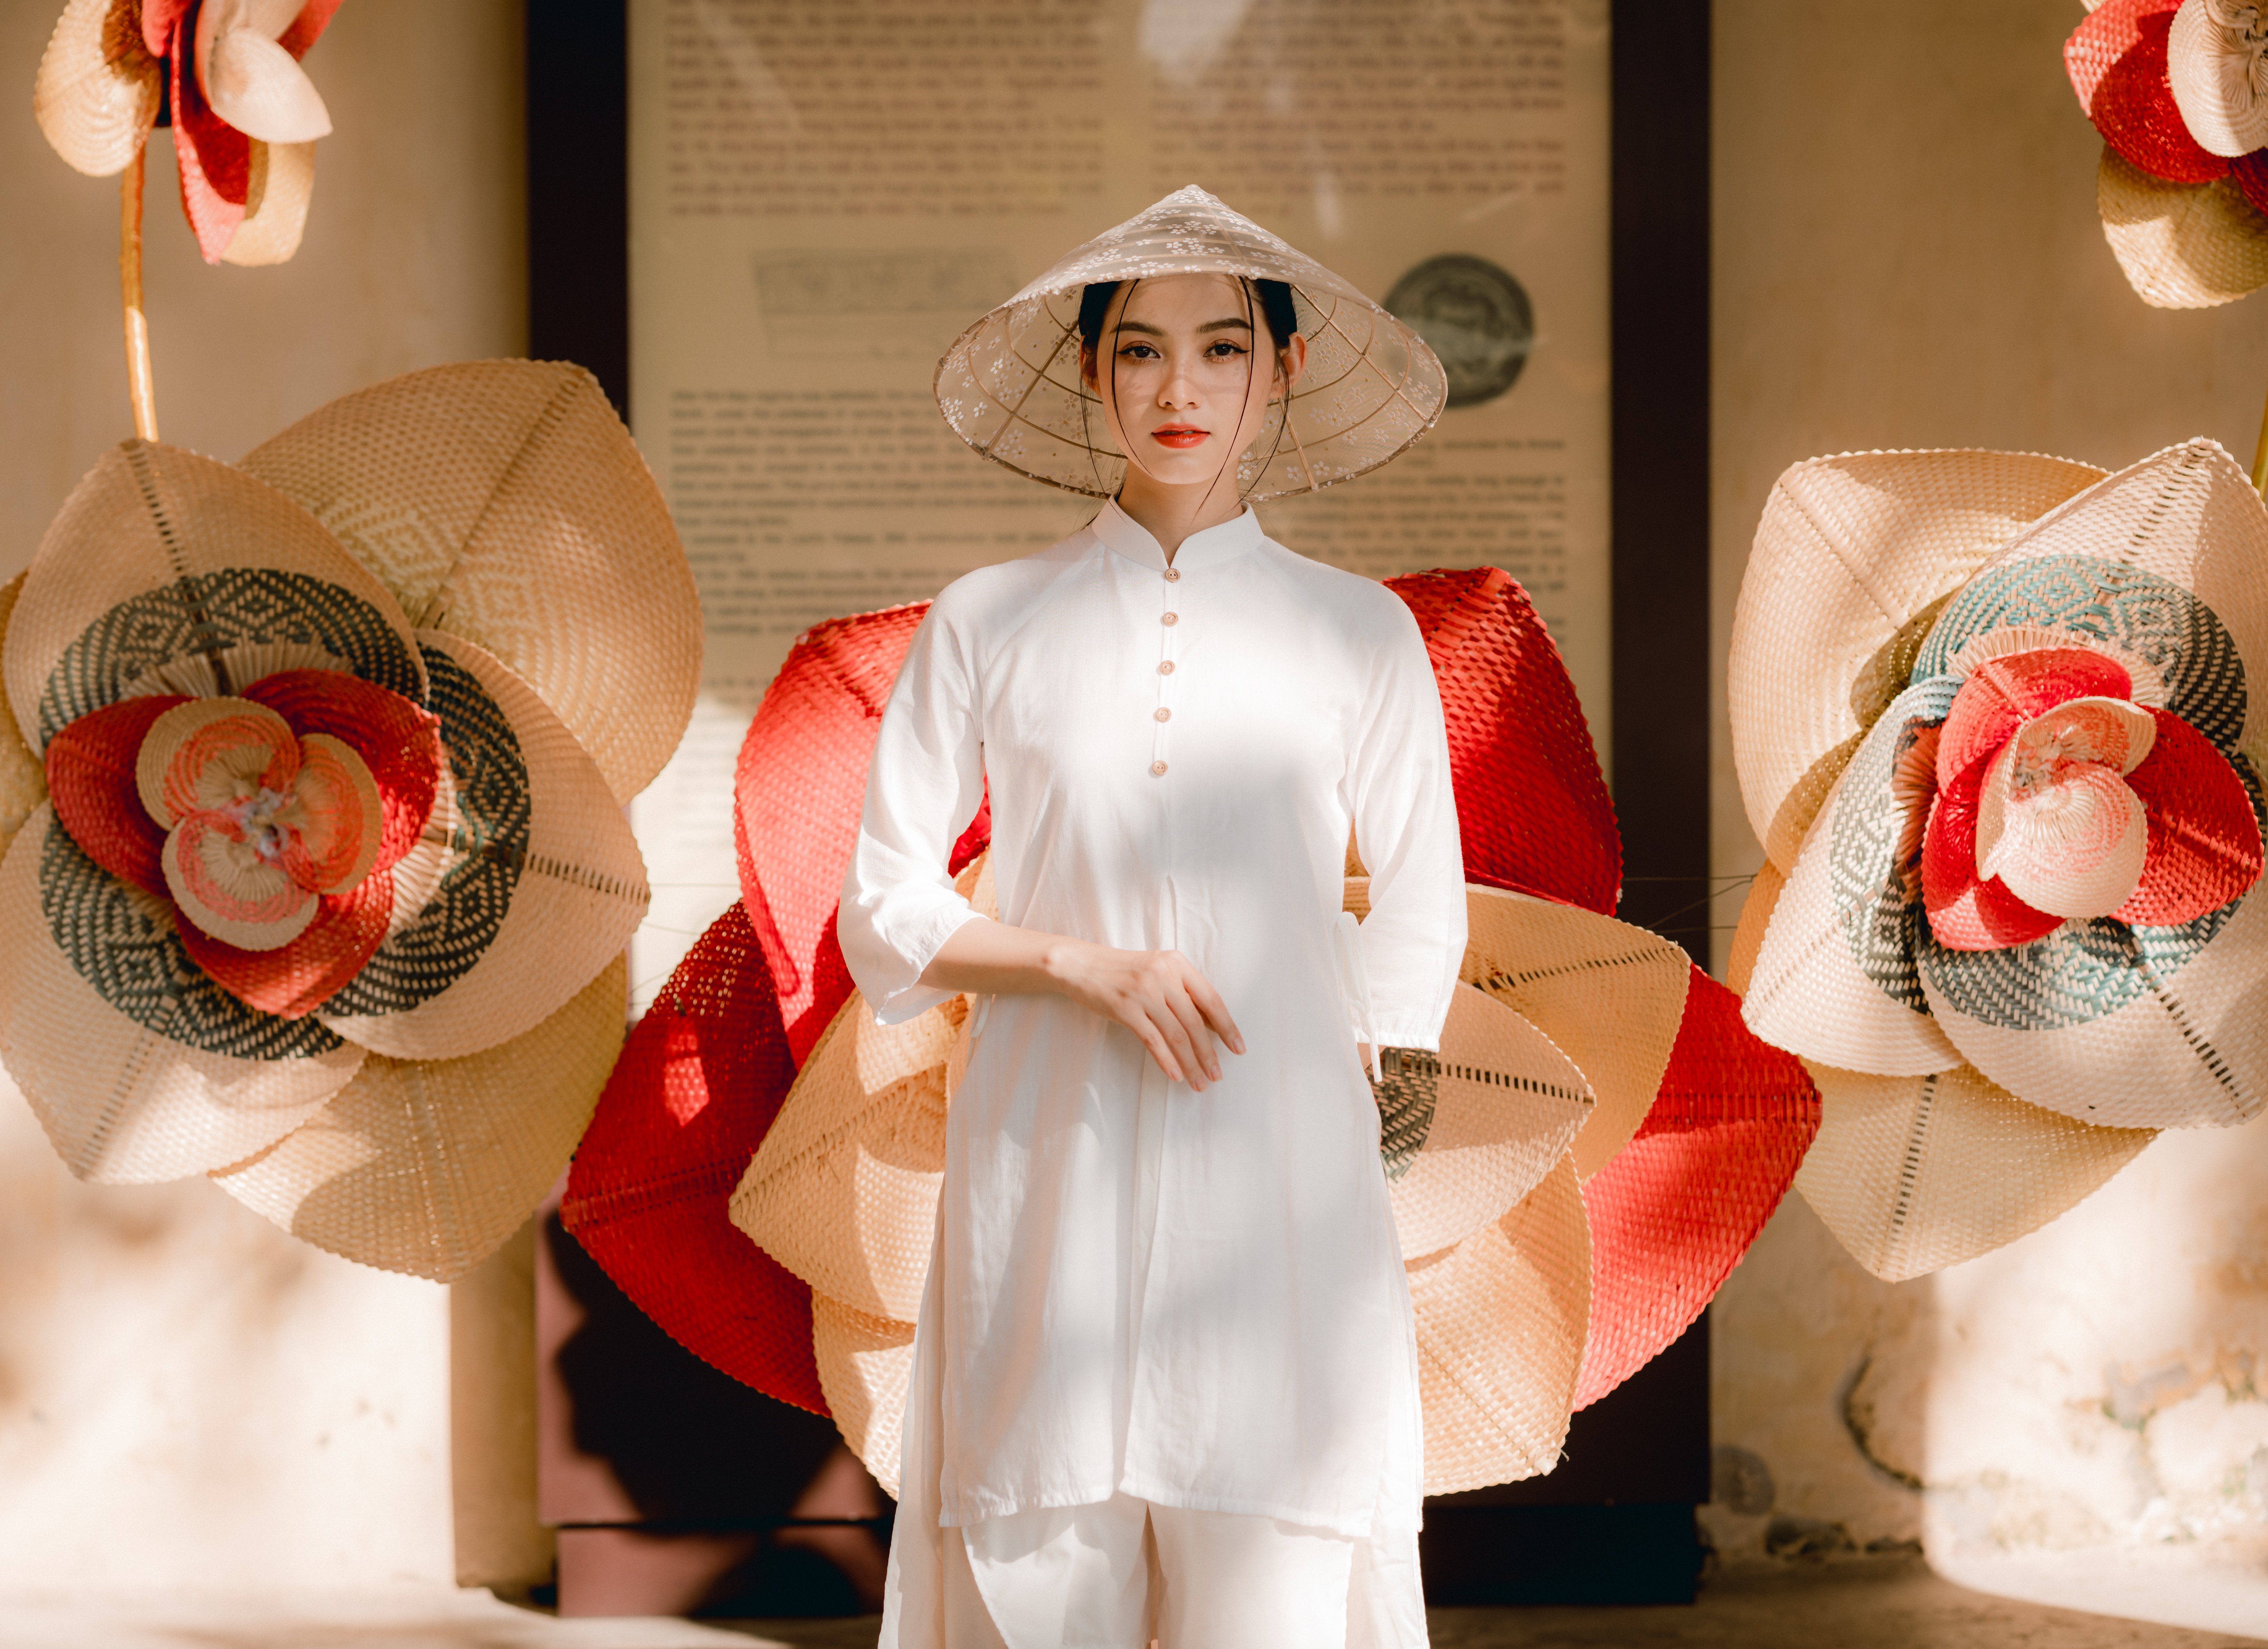
girl, beauty, hat, fashion, human, textile, interior design, art, headgear, fashion design, sun hat, mannequin, room, fashion accessory, event, carmine, eyewear, visual arts, vintage clothing, display case, peach, costume design, pattern, formal wear, retail, porcelain, jewellery, fur, cap, toy, home accessories, costume hat, costume, display window, paper